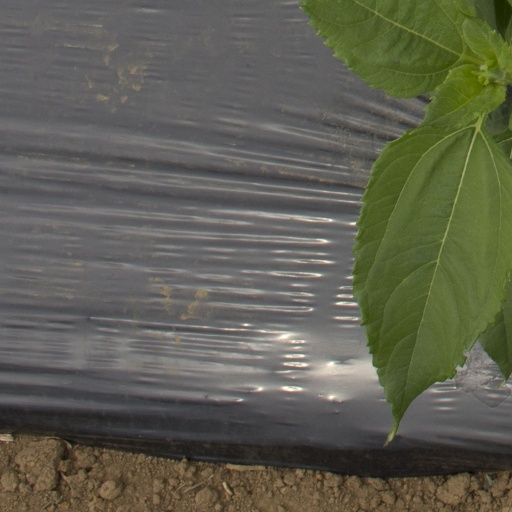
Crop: Jerusalem artichoke